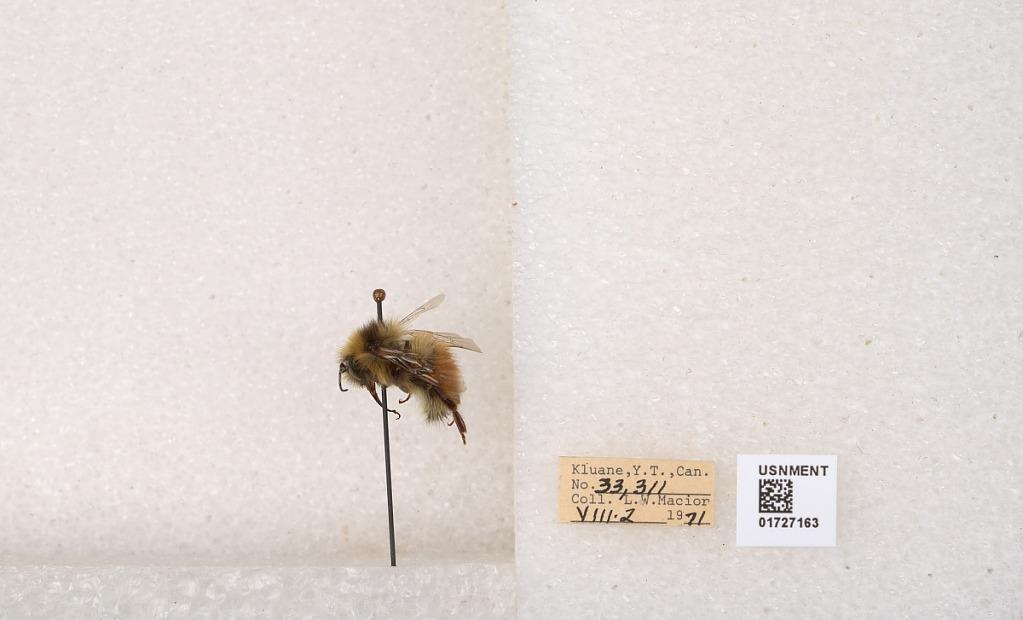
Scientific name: Bombus (Pyrobombus) sylvicola Kirby
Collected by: L. Macior
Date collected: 1971-8-2
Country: Canada
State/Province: Yukon Teritory
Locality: Kluane National Park and Reserve
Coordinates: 60.7493, -139.504